Han Sai Por

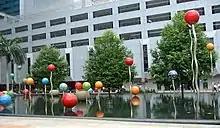
"Shimmering Pearls I" (1999), Han's first work in glass, in front of Capital Tower, photographed on 2 February 2006

Han has participated in exhibitions locally and abroad, including events in China, Denmark, Japan, Malaysia, New Zealand, and South Korea. Over 24 hours between New Year's Eve 1989 and New Year's Day 1990, she took part in "The Time Show" organised by The Artists Village, which has been described as "definitely a high point in the history of art in Singapore when an exceptionally wide spectrum of artists expressing in an equally wide range of mediums participated in a single art event". Han's first solo exhibition was "Four Dimensions" at the National Museum Art Gallery from 18 to 28 February 1993. Other solo shows she has given in Singapore are "Rainforest" (Plastique Kinetic Worms, 1999) and "20 Tonnes – Physical Consequences" (Ministry of Information, Communications and the Arts ARTrium, 2002).